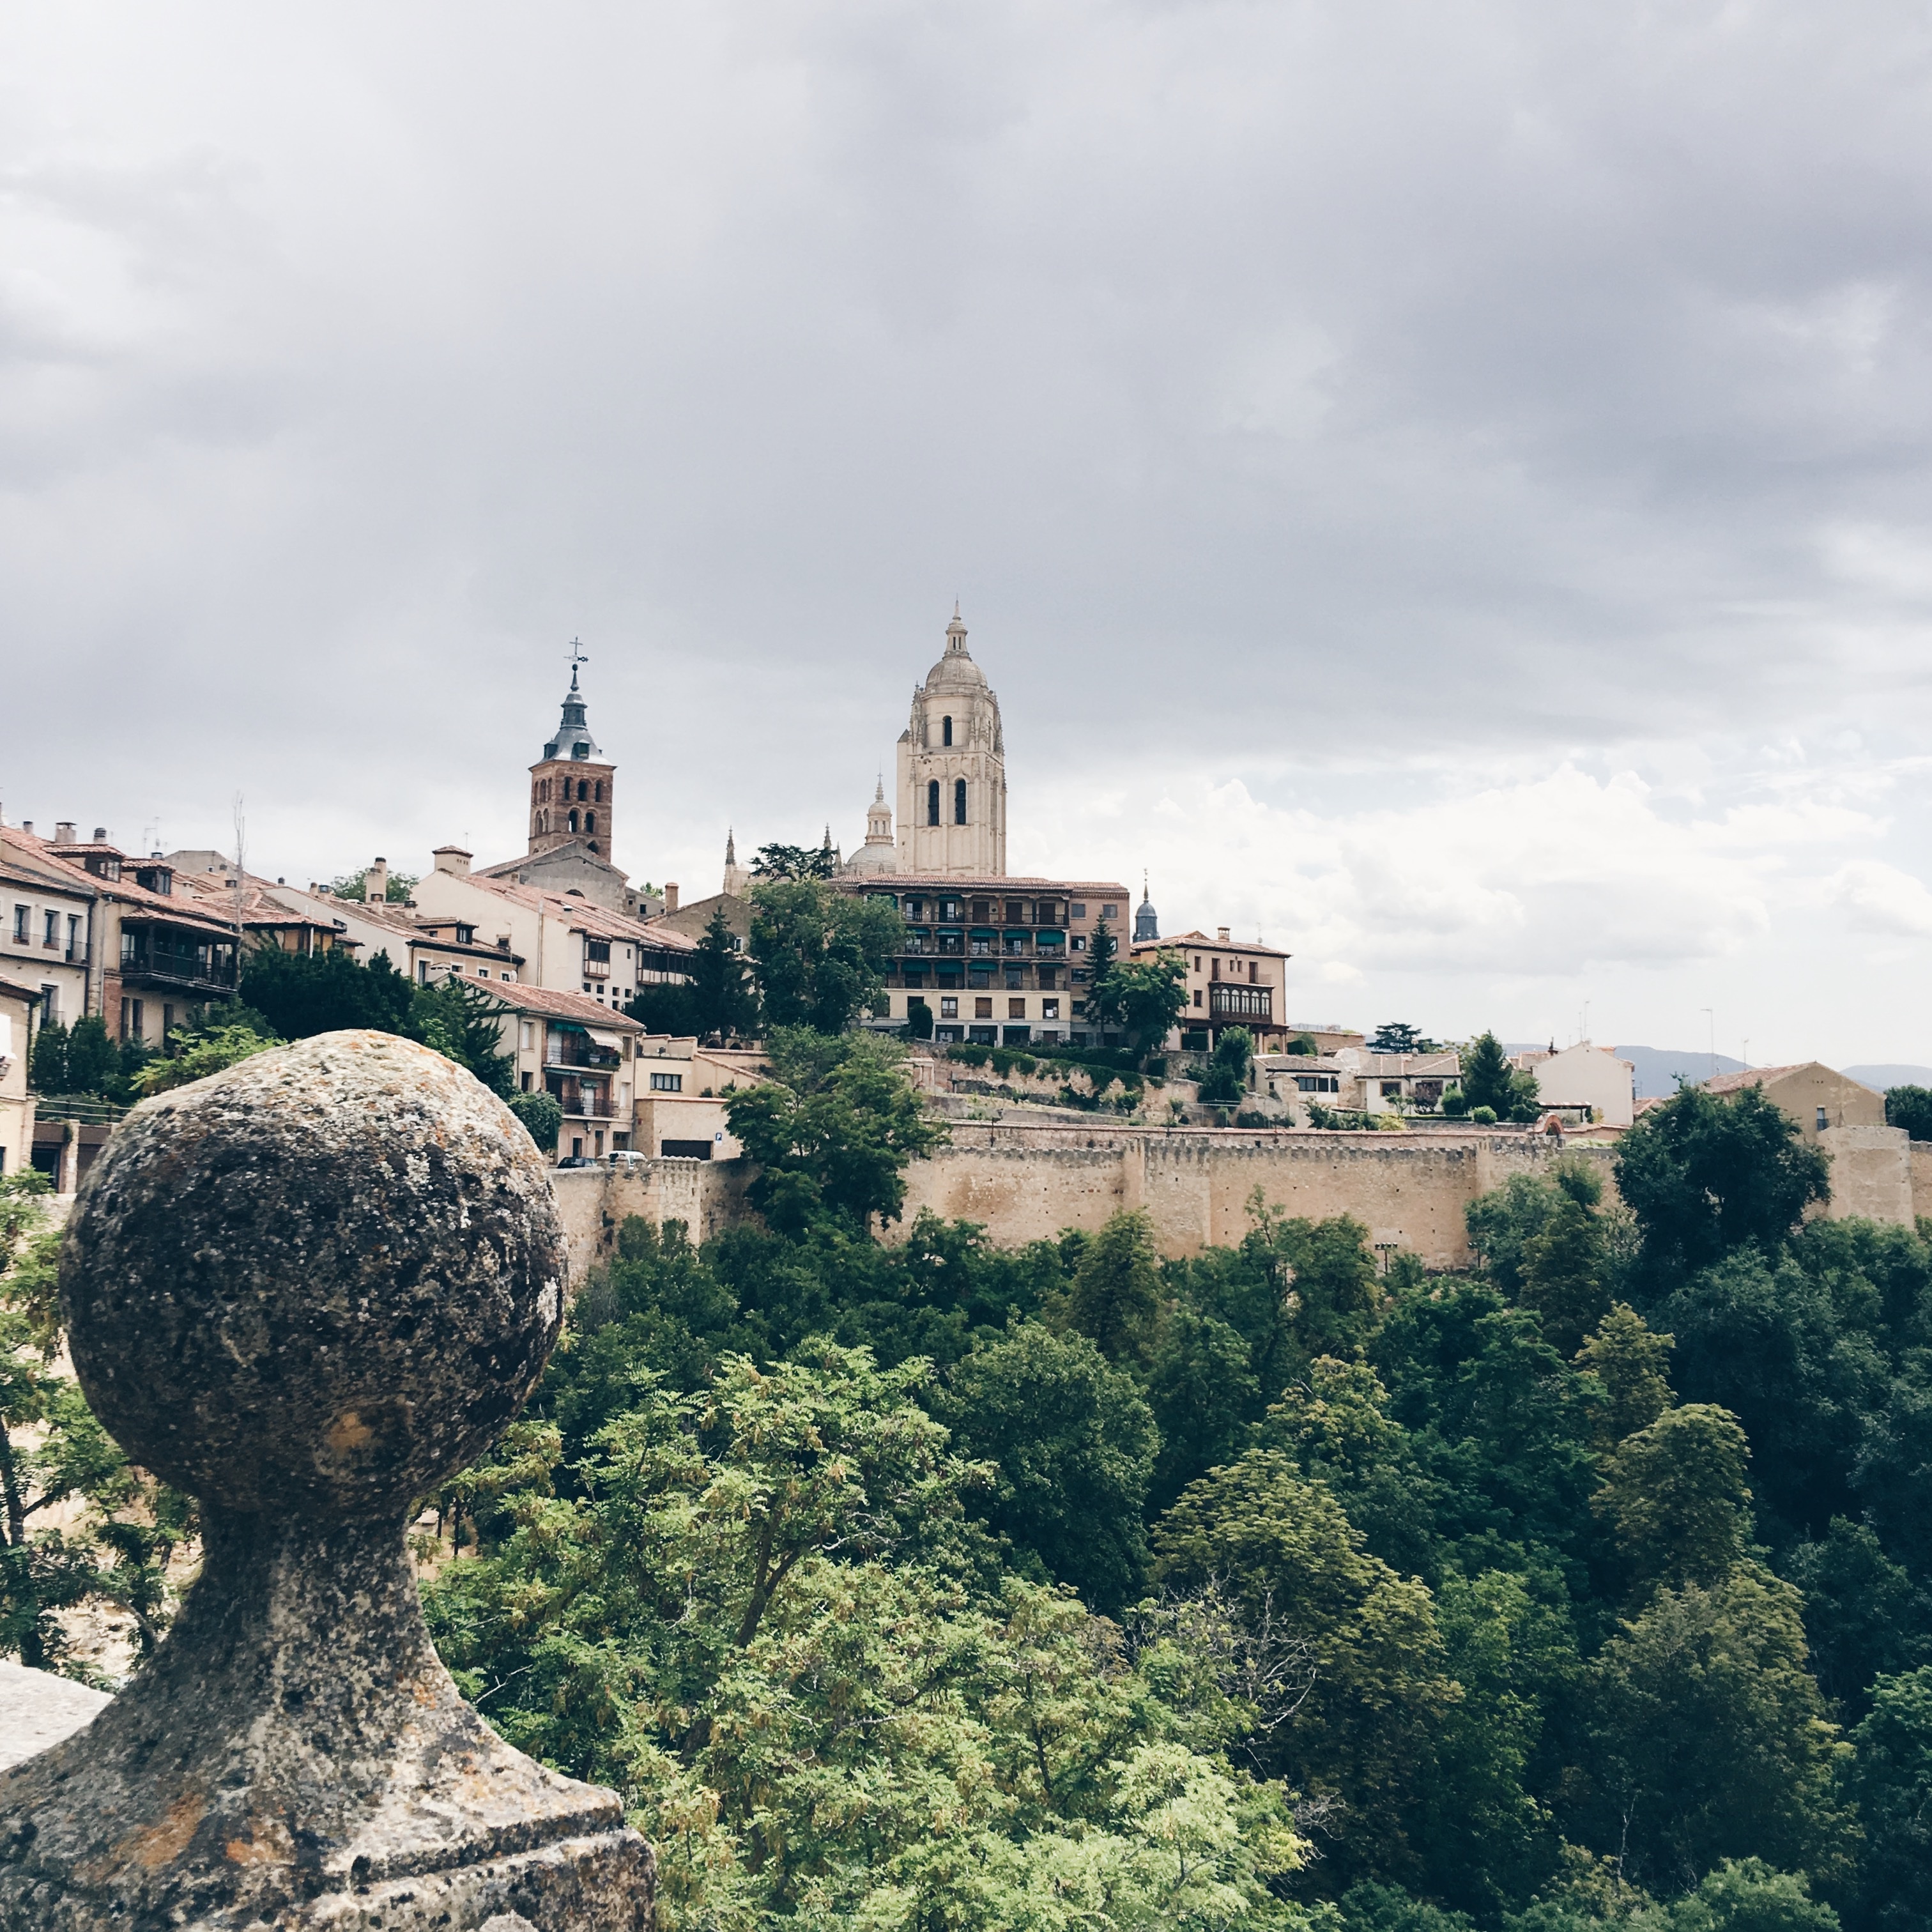
sea, rock, hill, chateau, city, river, cityscape, vacation, tower, castle, landmark, fortification, tourism, ruins, ancient history, human settlement